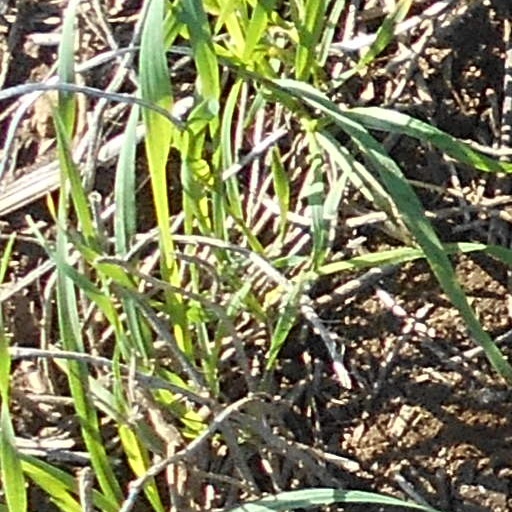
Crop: wheat